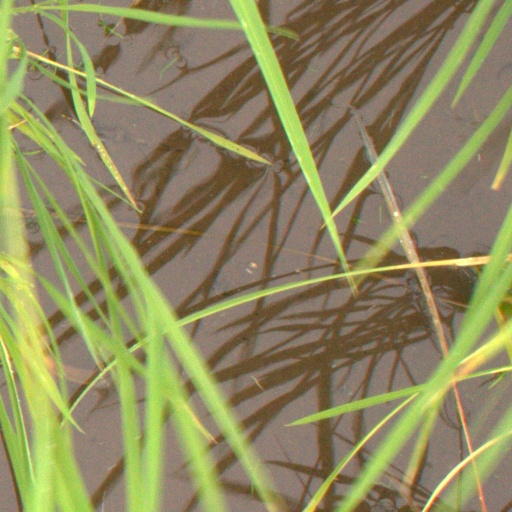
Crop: rice